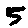
Label: 5